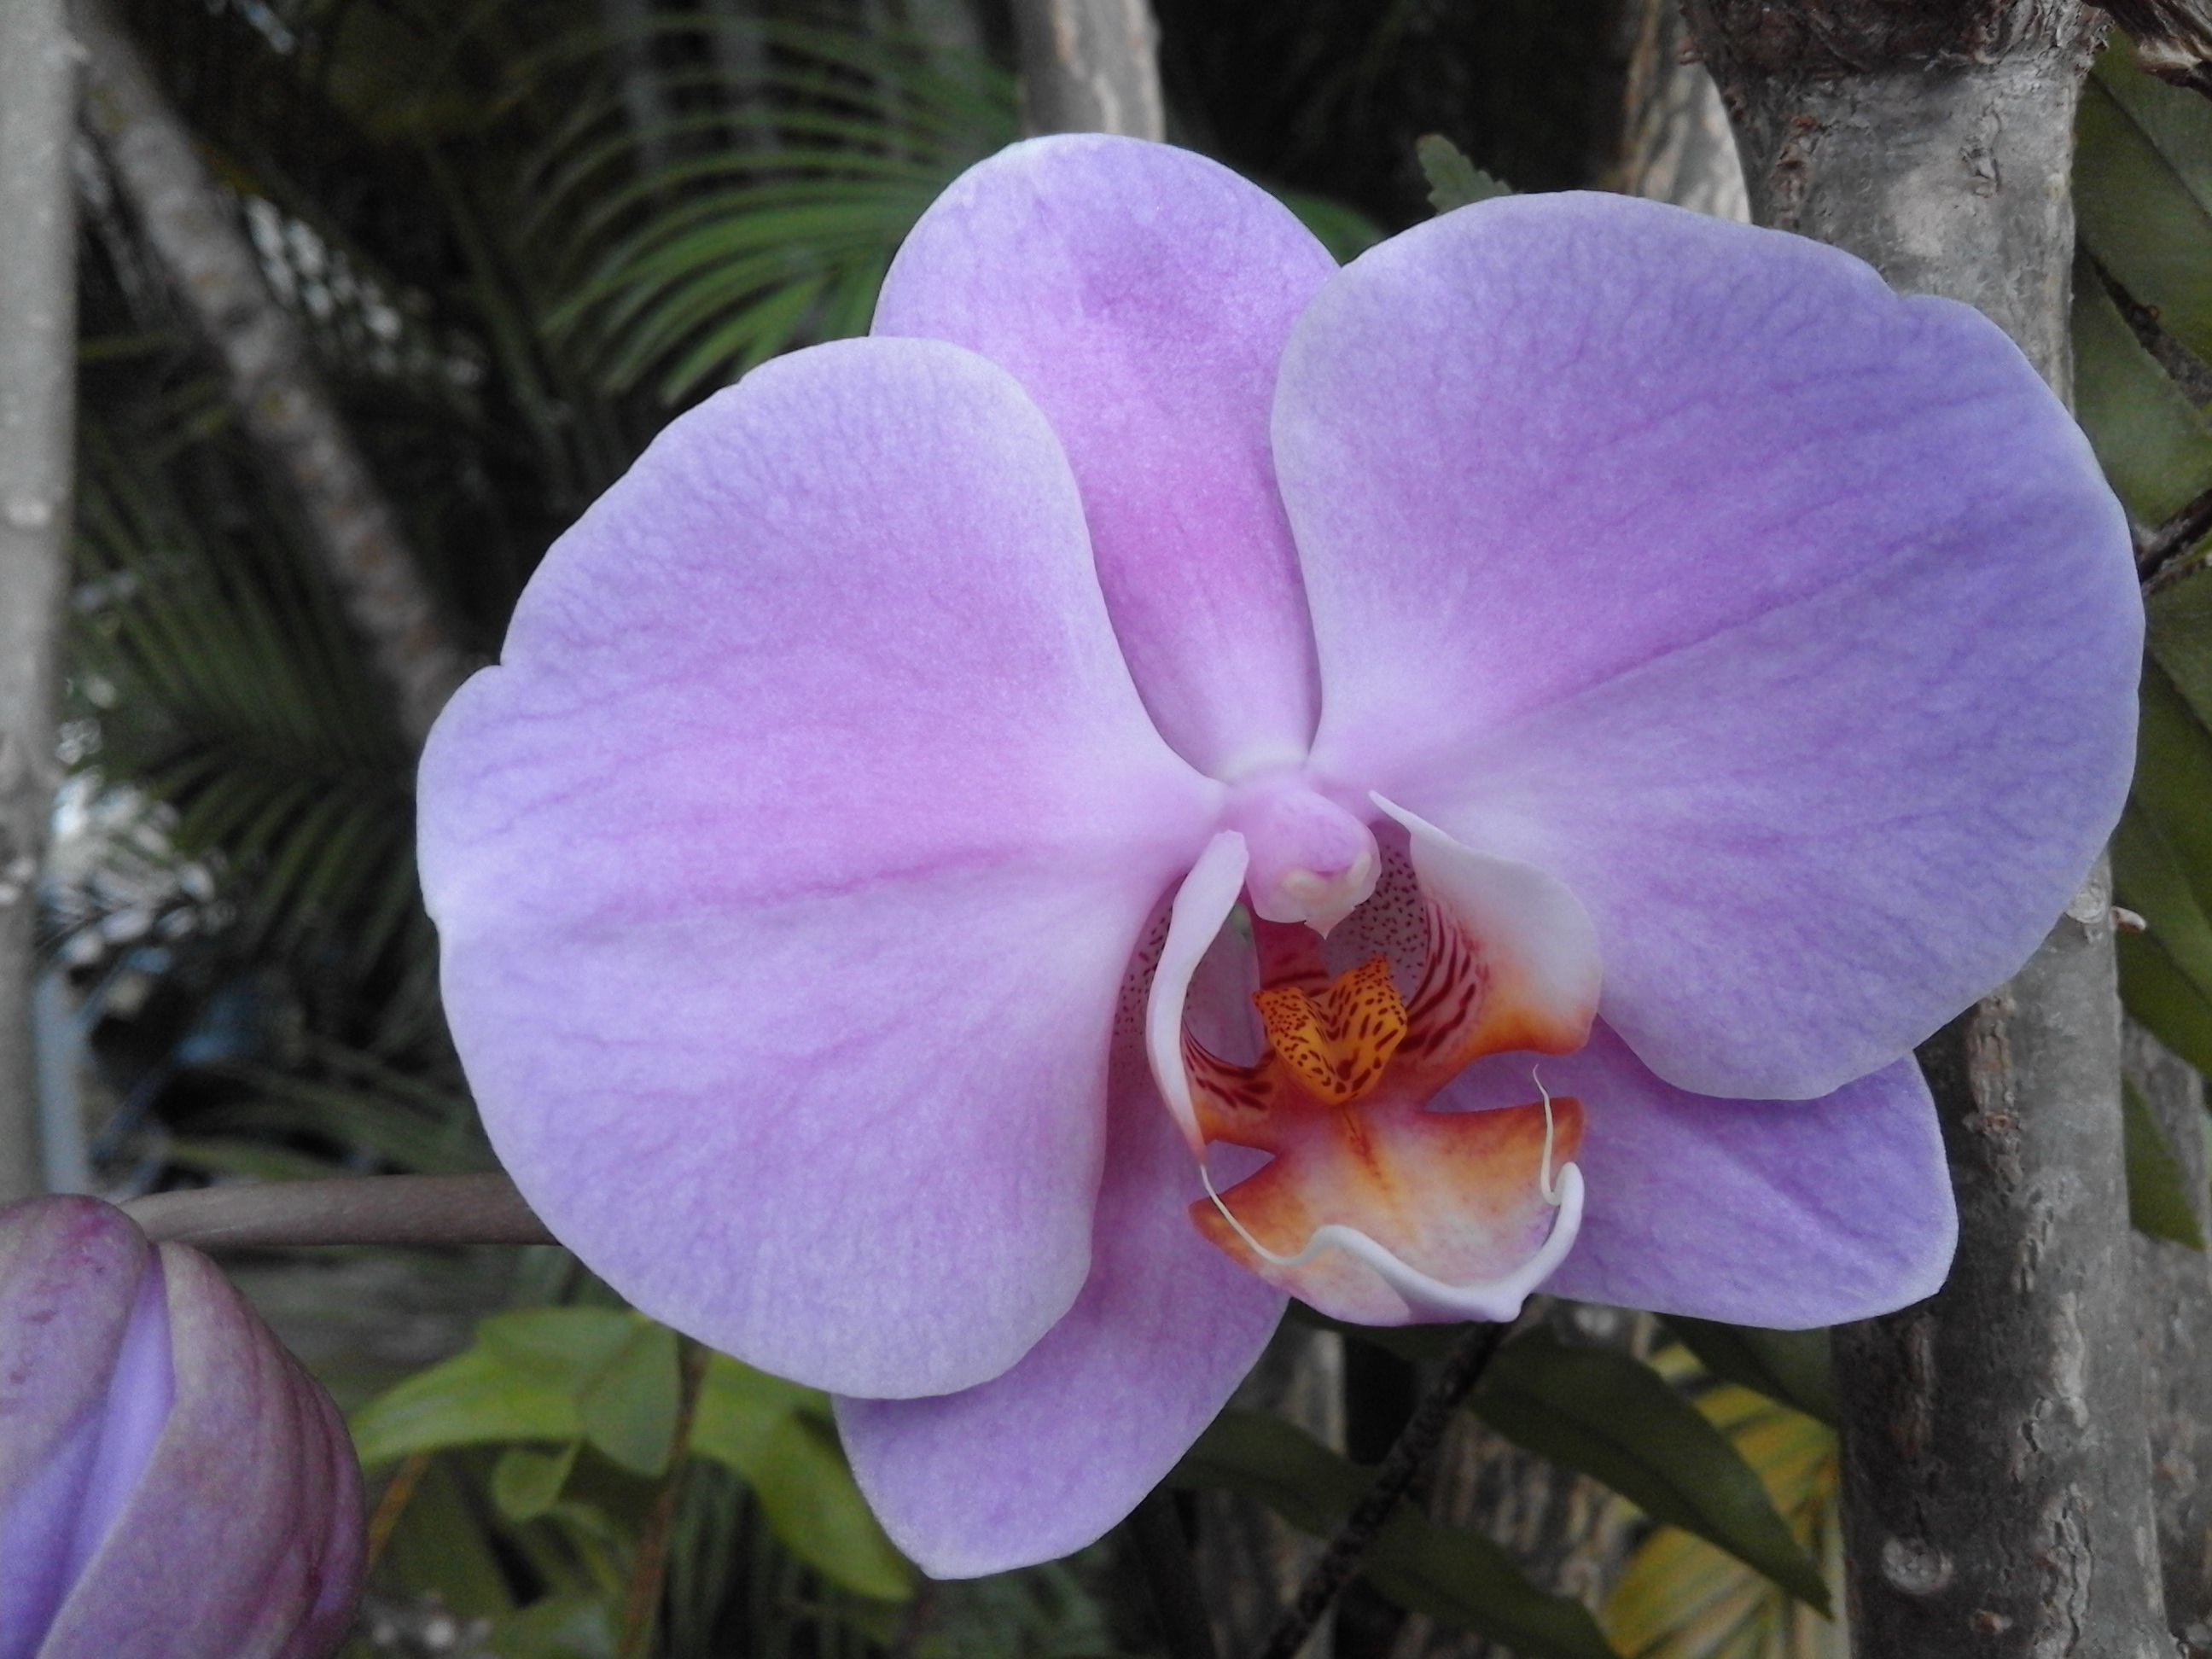
nature, plant, flower, petal, botany, flora, orchid, flowering plant, cattleya, land plant, moth orchid, violet family